Anna Lore

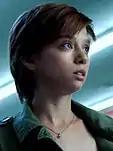
Lore in 2014

Anna Lore (born March 15, 1993) is an American actress. She made her on-screen debut with a lead role as Victoria Frankenstein on the YouTube web series "Frankenstein, MD" (2014). Lore later portrayed wrestler Daniel Bryan in the short film "Wrestling Isn't Wrestling" (2015).